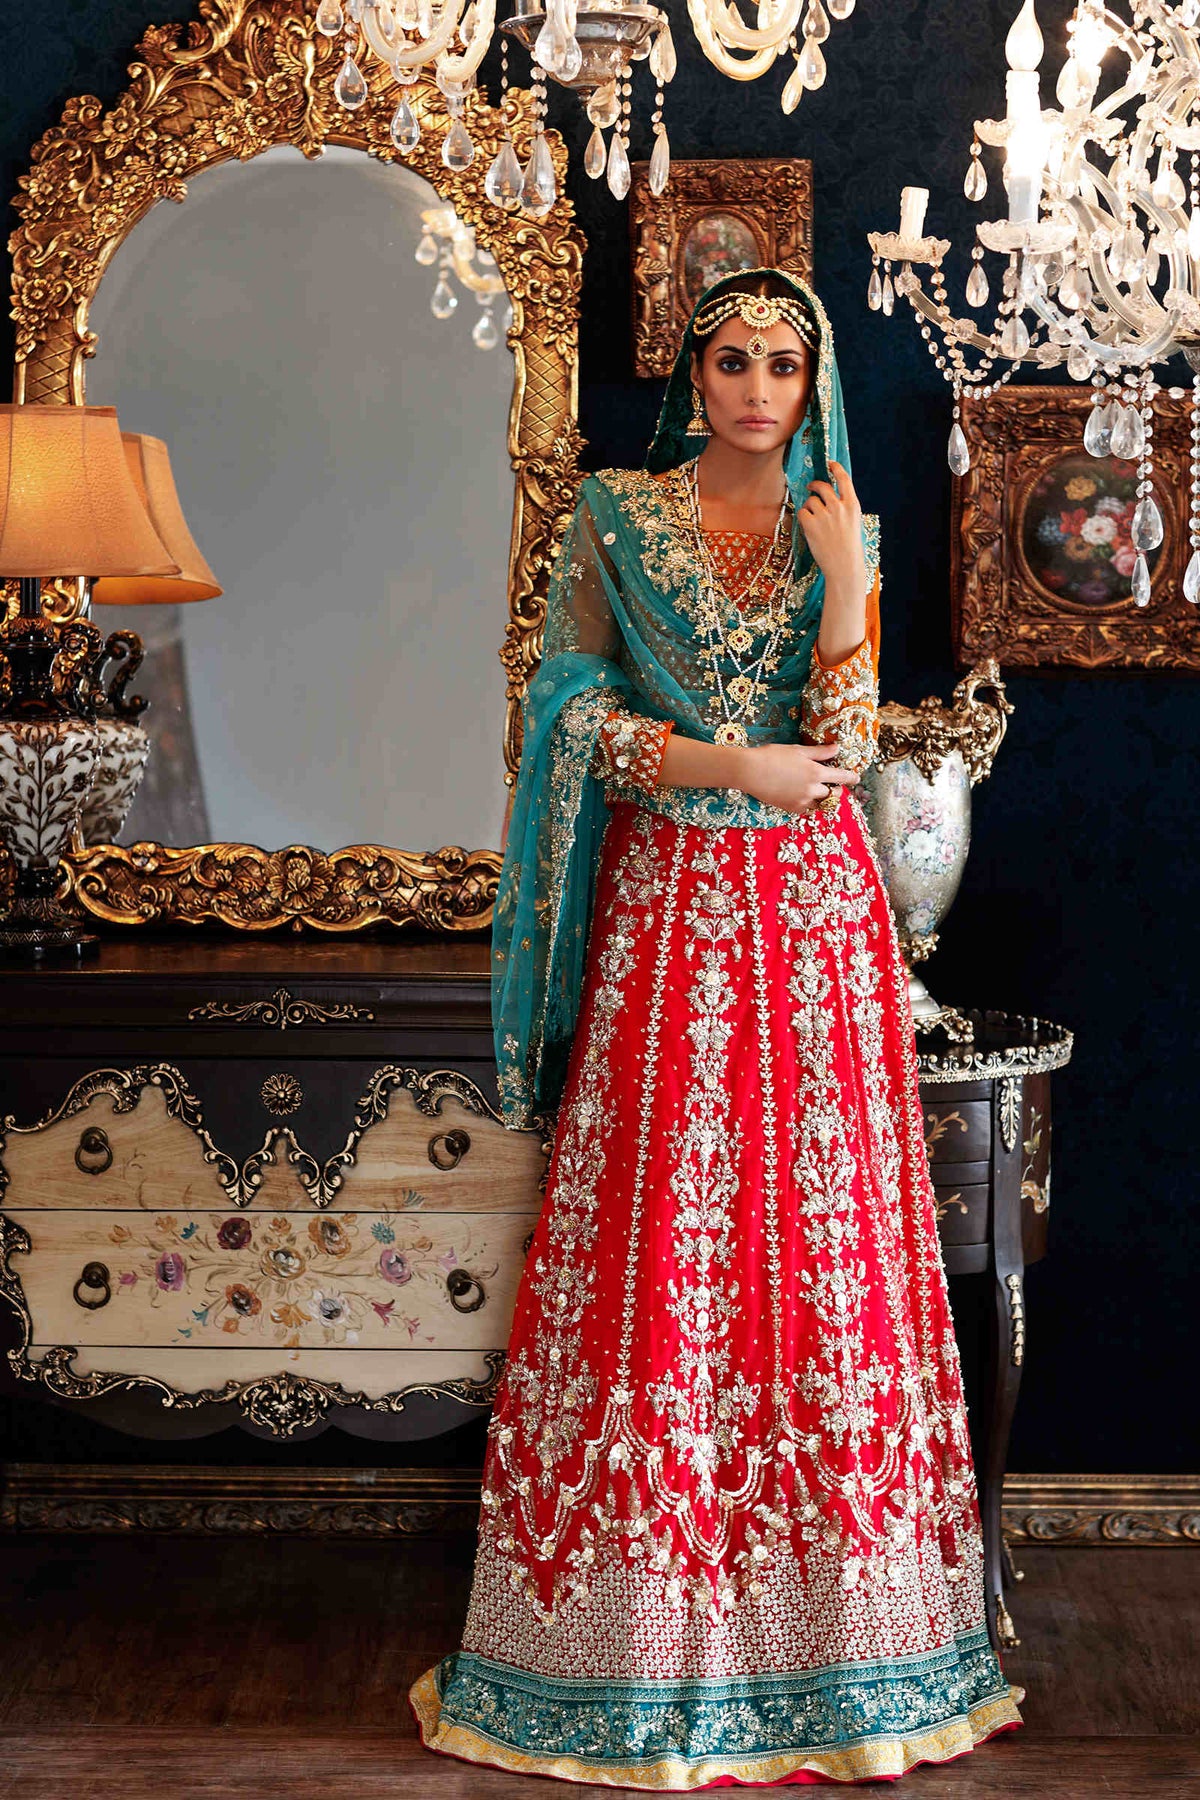
red gold embroidered lehenga choli